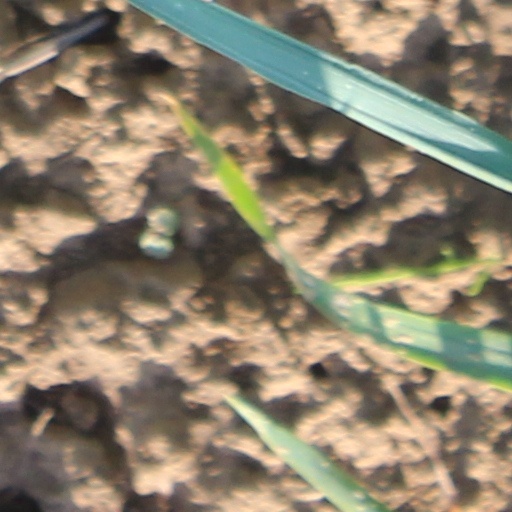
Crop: wheat